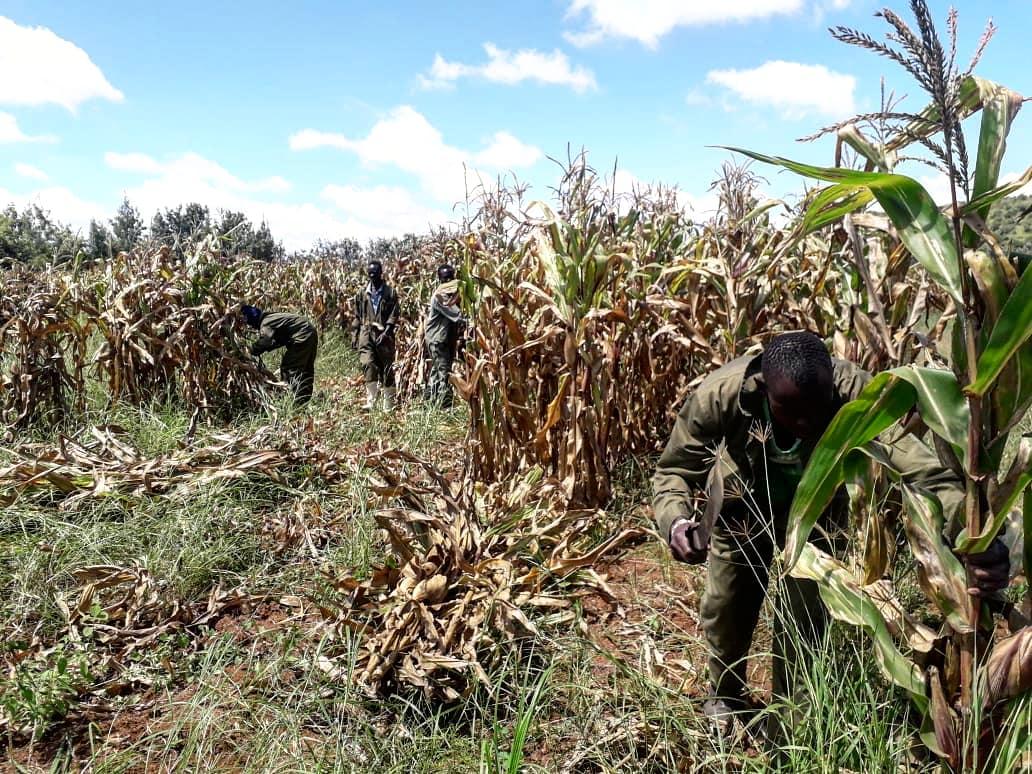
Wakulima wanne waliovaa maovaroli wakiwa katika shamba kubwa lililolomwa ma kupandwa mahindi wakivuna mahindi ambayo tayari yamekauka kwa kutumia vifaa mbalimbali, mahindi haya wanaweza kuyatumia kama chakula au kuyauza ili waweze kujipatia chakula.